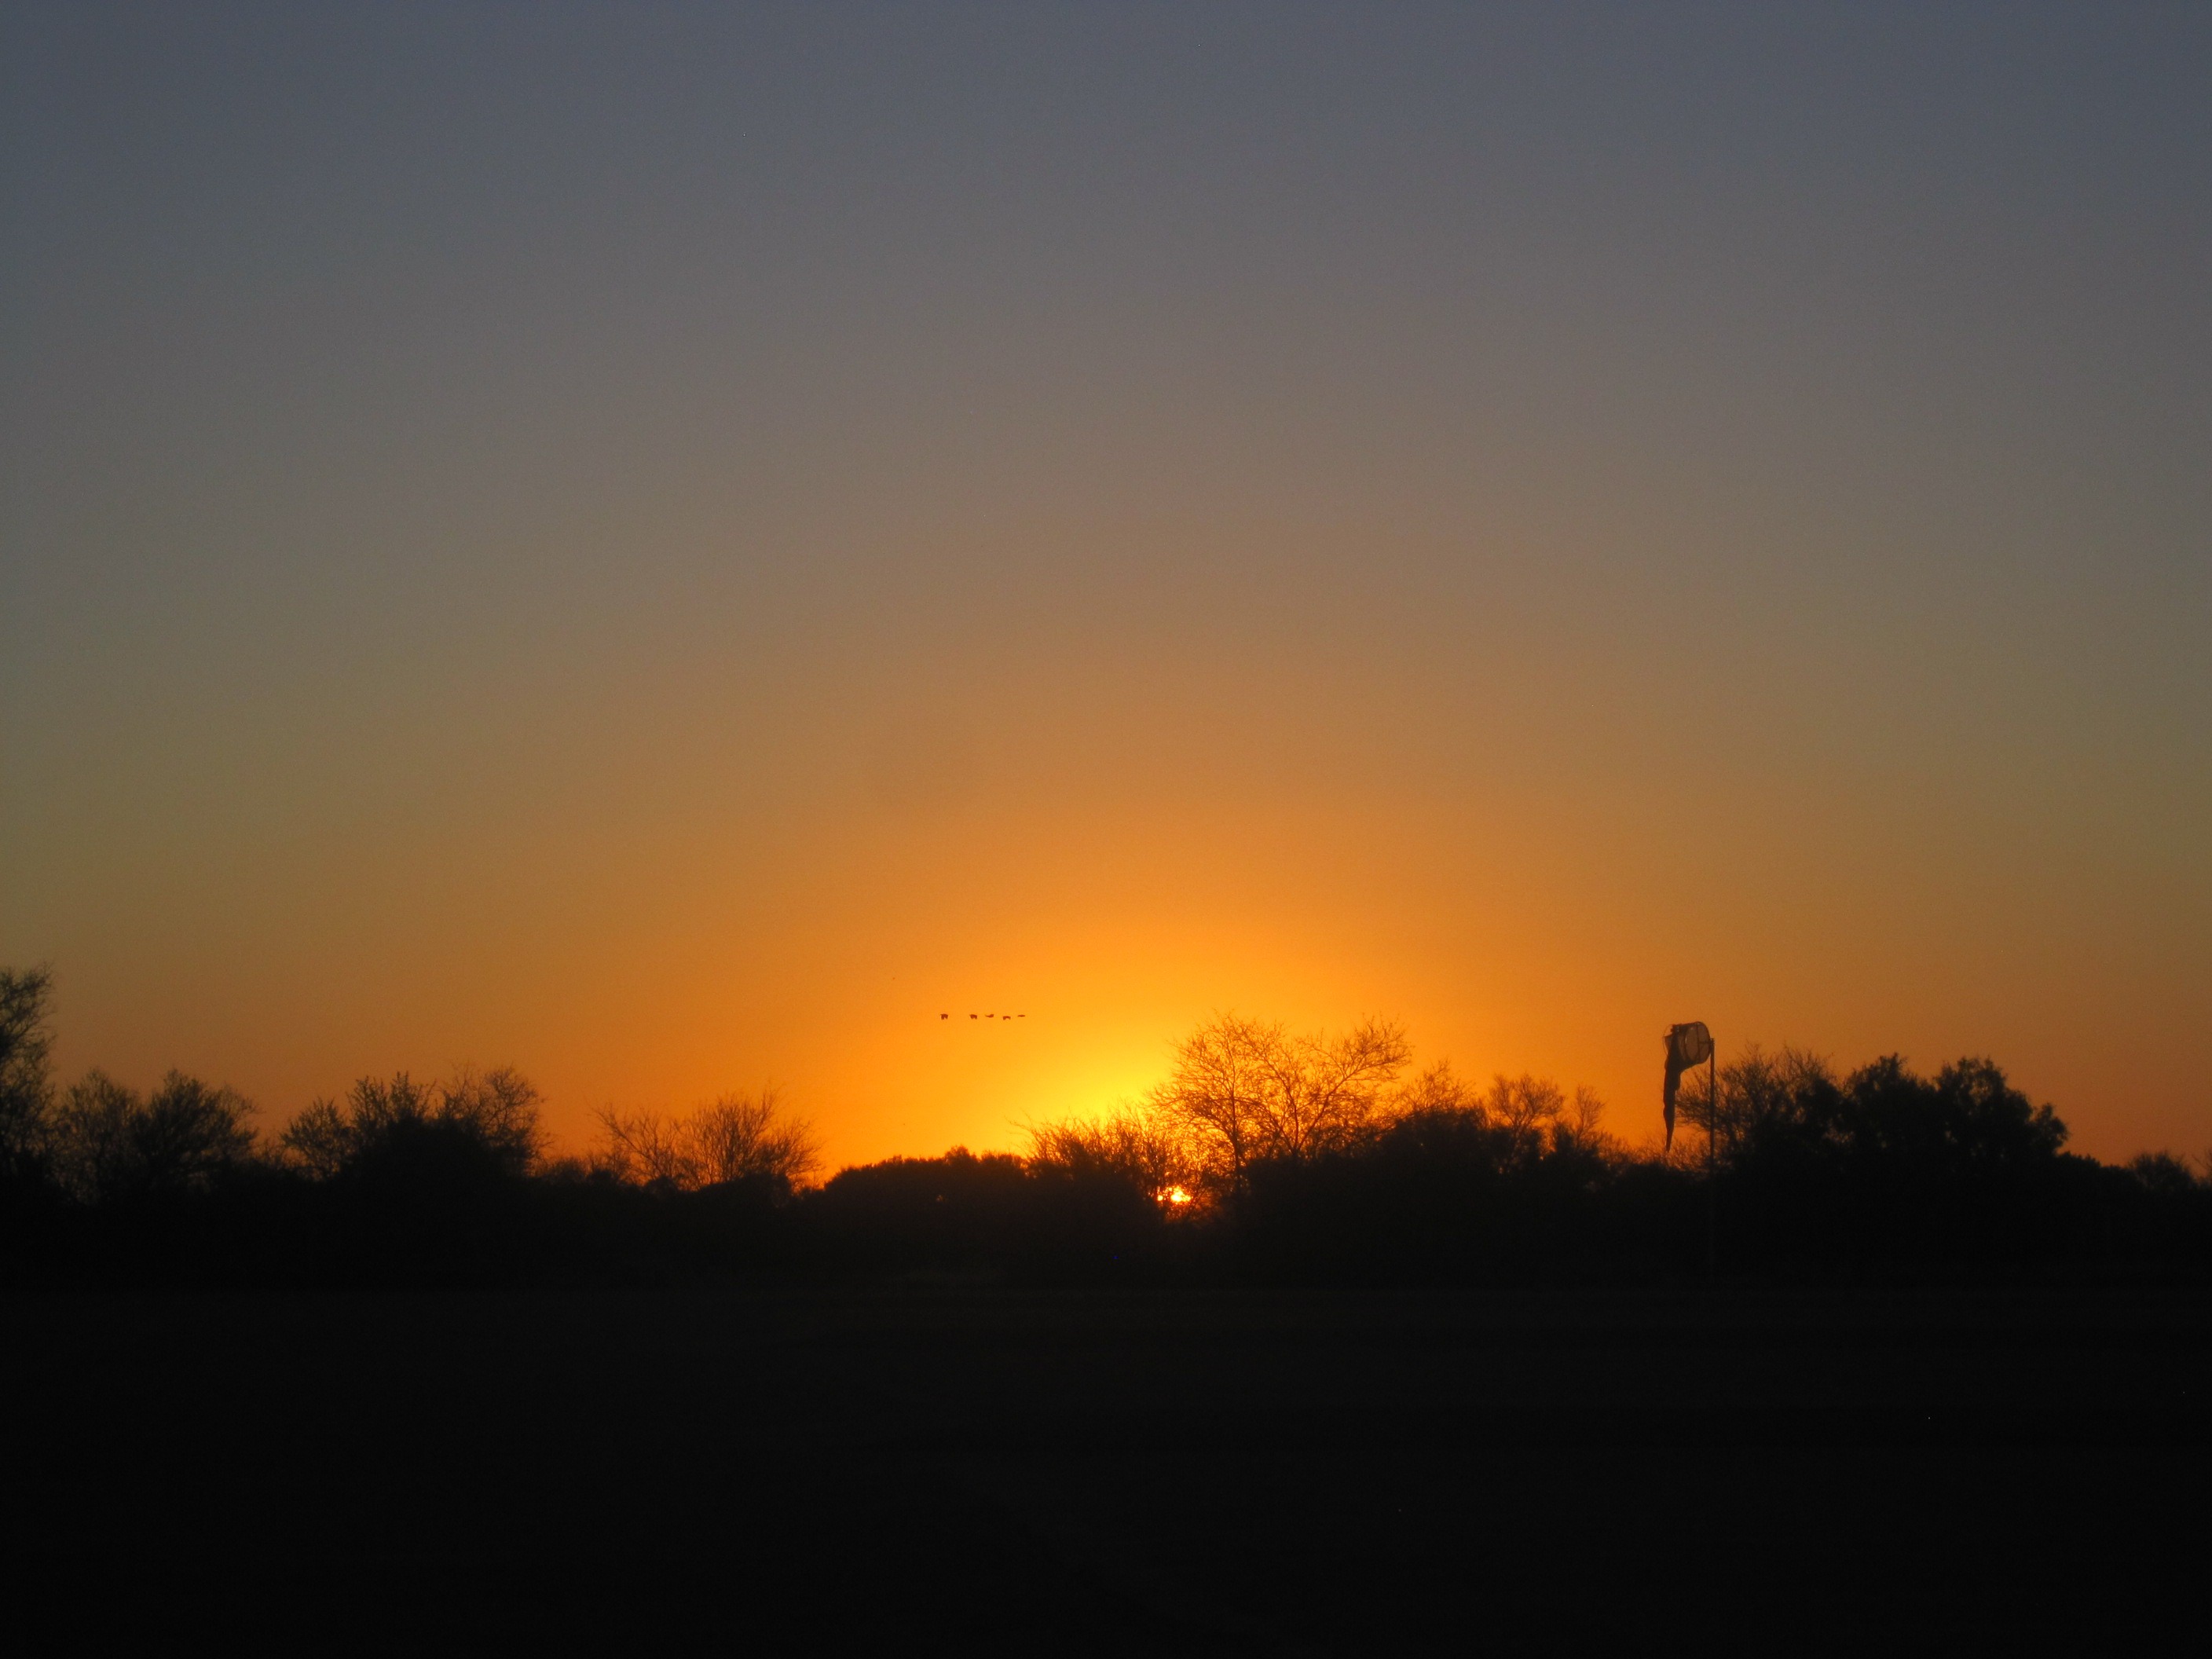
horizon, cloud, sky, sun, sunrise, sunset, sunlight, morning, dawn, atmosphere, dusk, bush, evening, orange, glow, tone, diffuse, afterglow, even, atmospheric phenomenon, red sky at morning